Indira Gandhi

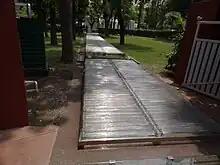
Today, the spot where Gandhi was assassinated is marked by a glass opening in the crystal pathway at the Indira Gandhi Memorial

On 31 October 1984, two of Gandhi's Sikh bodyguards, Satwant Singh and Beant Singh, shot her with their service weapons in the garden of the prime minister's residence at 1 Safdarjung Road, New Delhi, allegedly in revenge for Operation Blue Star. The shooting occurred as she was walking past a wicket gate guarded by the two men. She was to be interviewed by the British filmmaker Peter Ustinov, who was filming a documentary for Irish television. Beant shot her three times using his side-arm; Satwant fired 30 rounds. The men dropped their weapons and surrendered. Afterwards, they were taken away by other guards into a closed room where Beant was shot dead. Kehar Singh was later arrested for being part of the conspiracy in the attack. Satwant and Kehar were sentenced to death and hanged in Delhi's Tihar Jail.